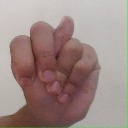
अक्षर: न